Summer Nights (2014 film)

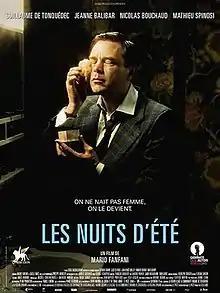
Film poster

Summer Nights is a French drama film, directed by Mario Fanfani and released in 2014. The film stars Guillaume de Tonquédec as Michel, a married man who has a secret life as a cross-dresser who goes by the drag name Mylène.